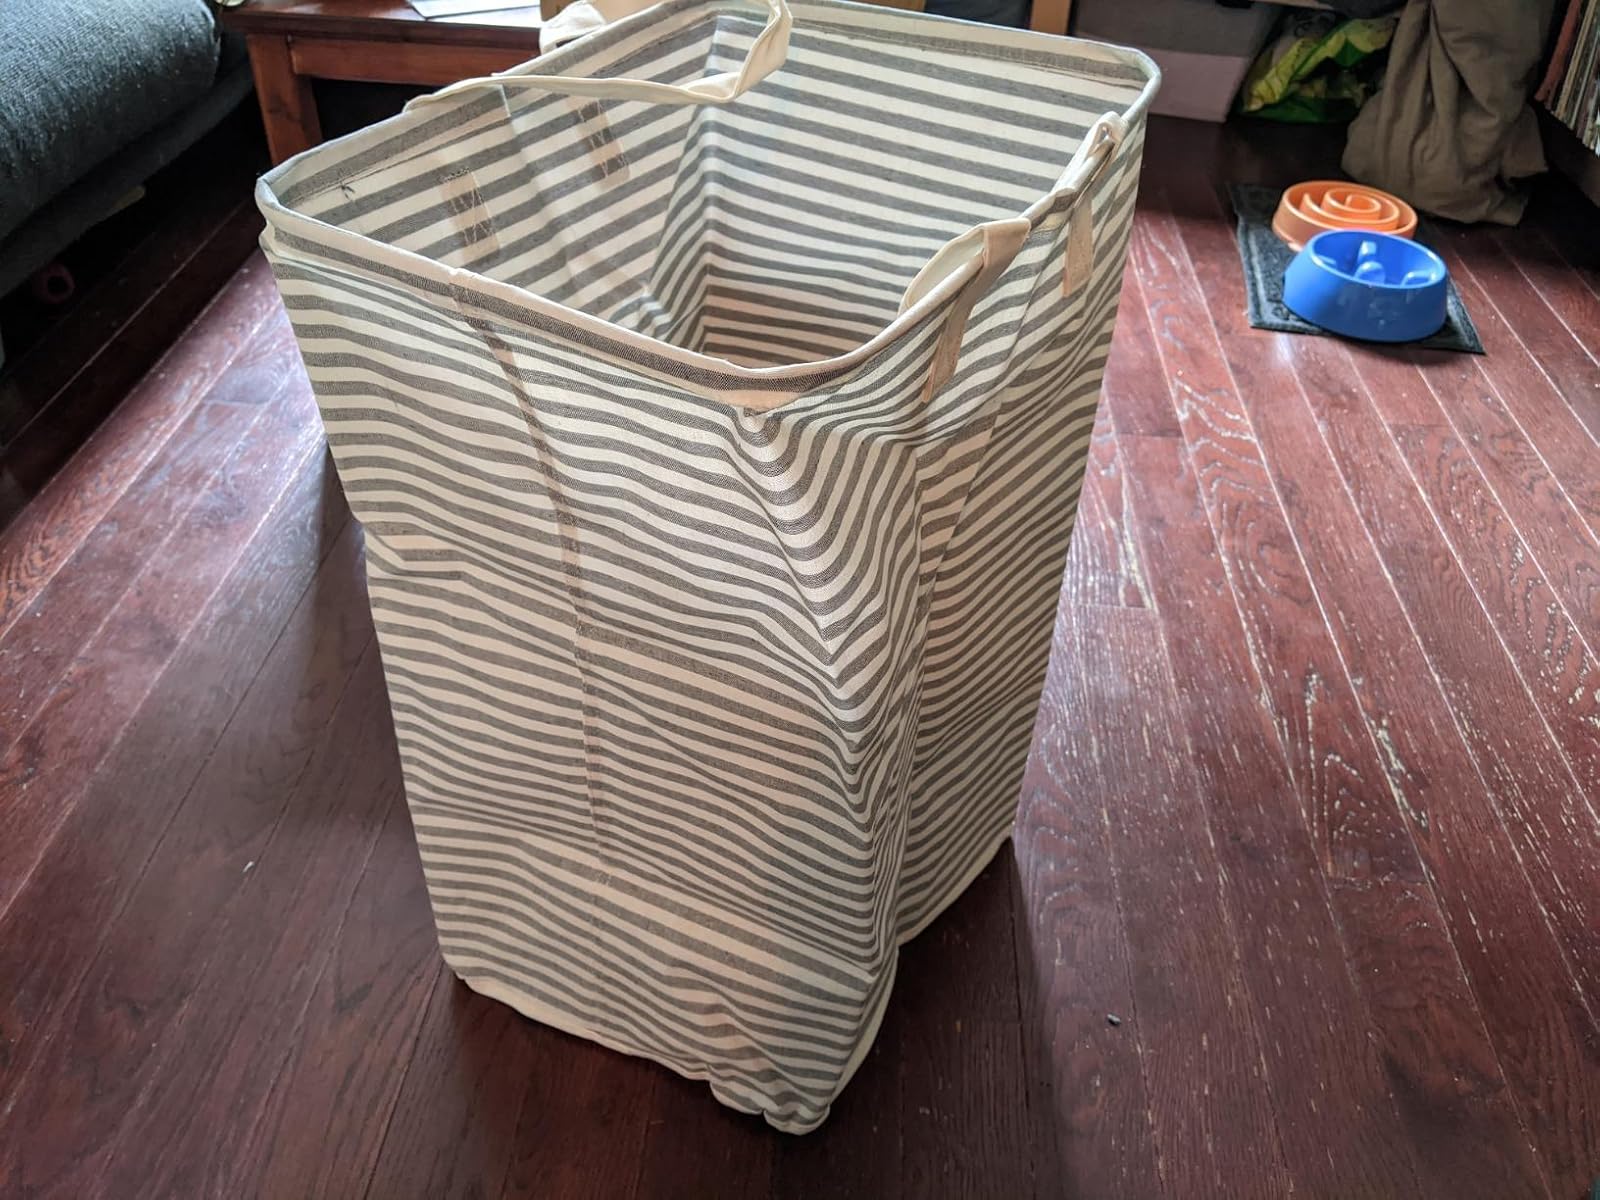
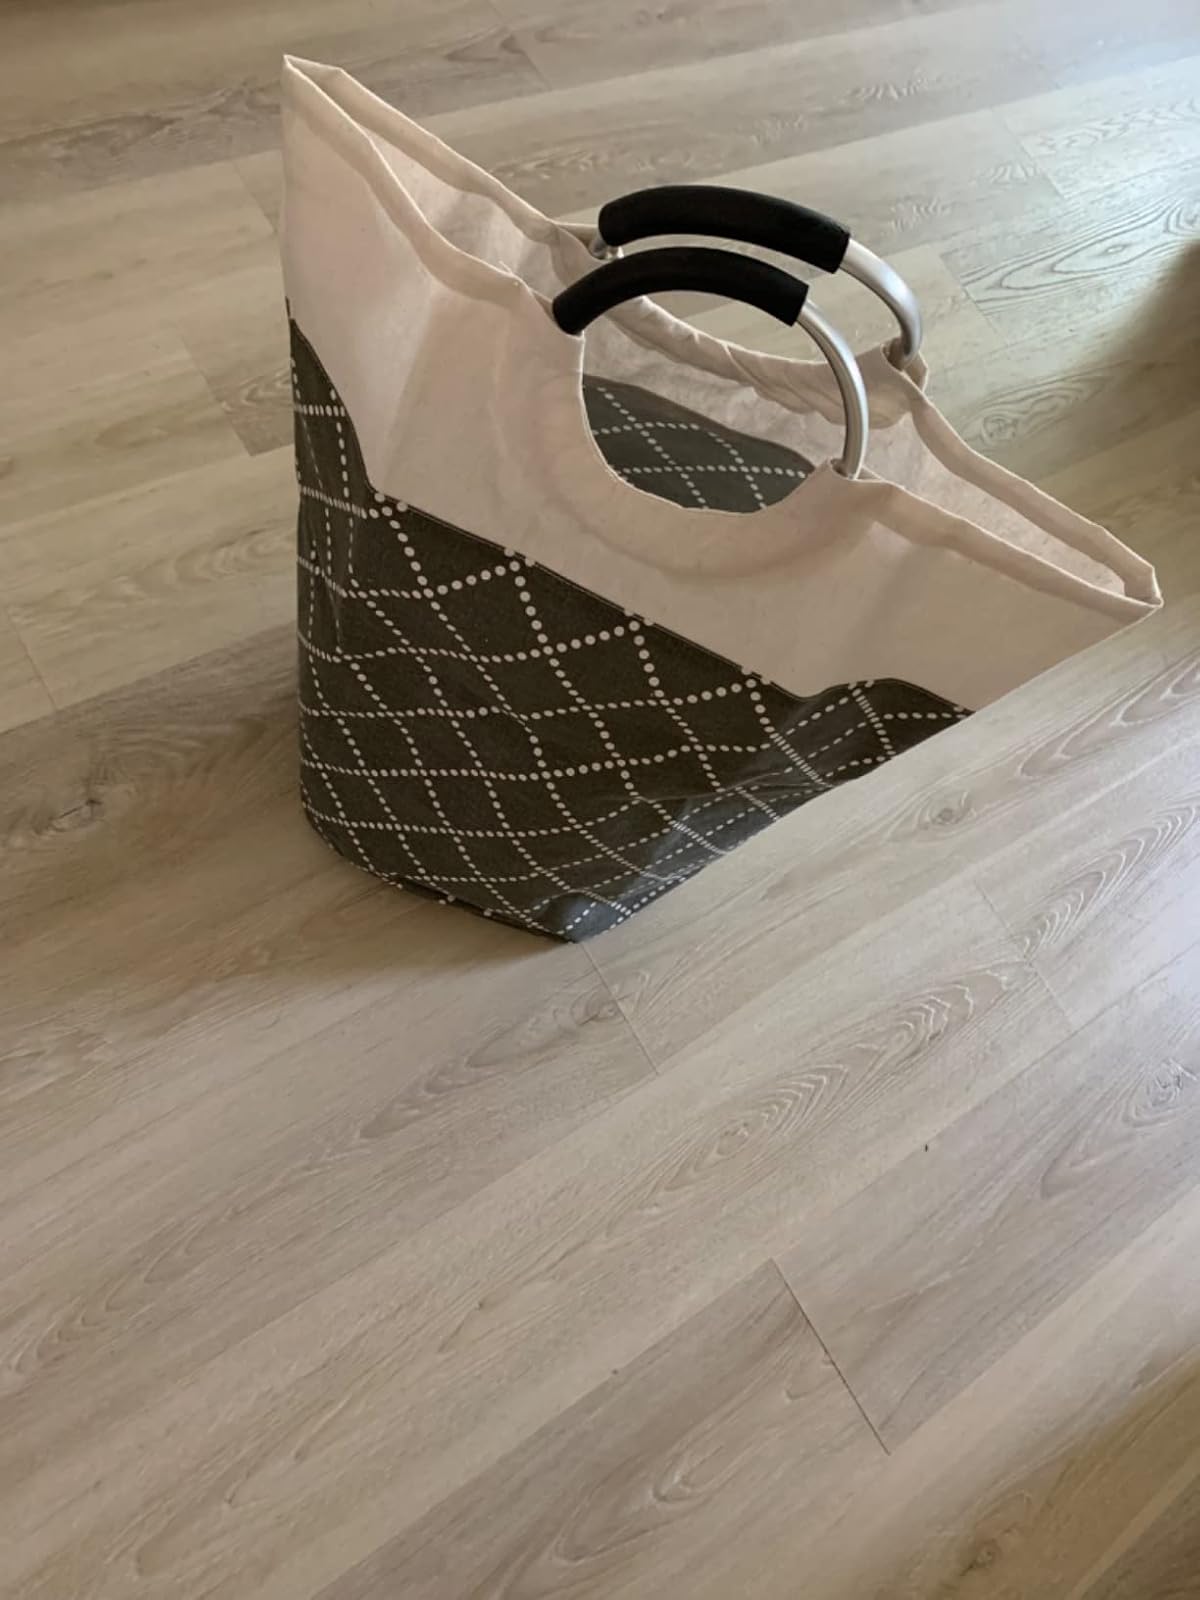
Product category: items_hamper
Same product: no